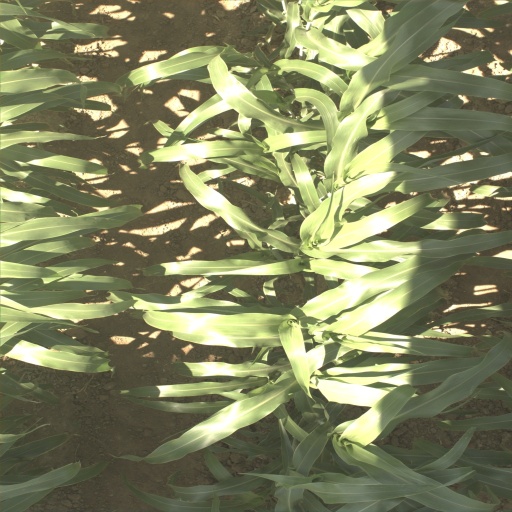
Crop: sorghum